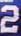
Number: 2